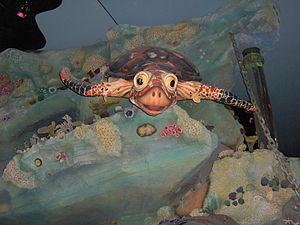
PandaDroom était une attraction du parc d'attractions néerlandais Efteling.